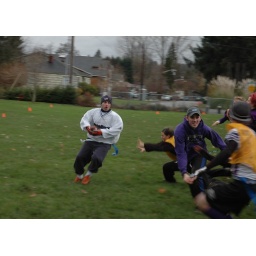
The man in the orange shoes